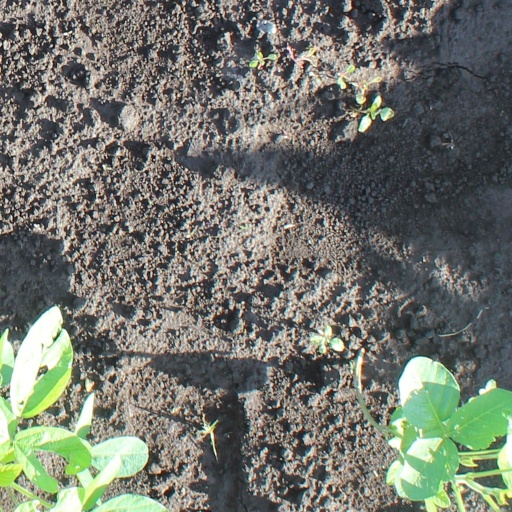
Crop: soybean